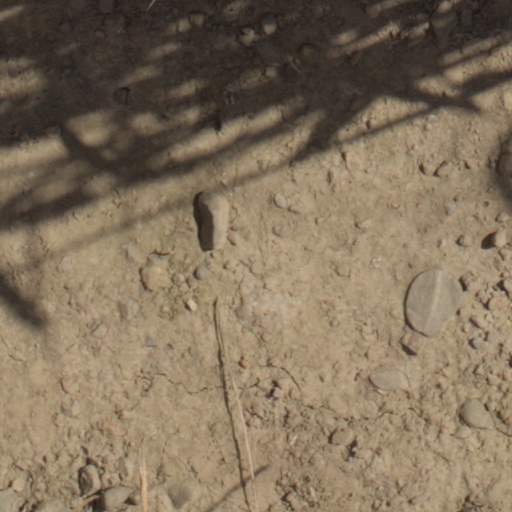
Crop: wheat